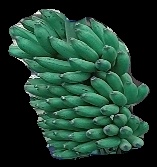
Variety: elakki-bale
Grade: grade1